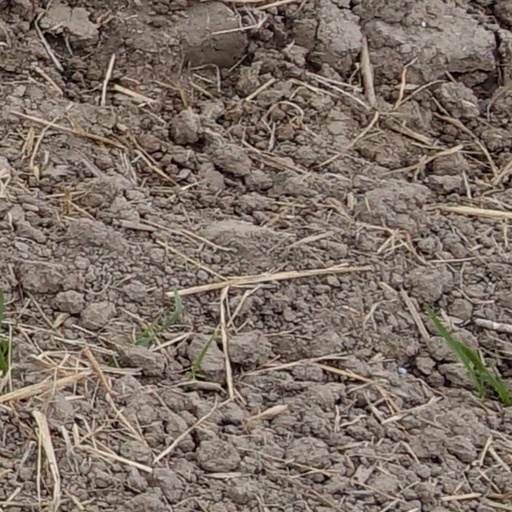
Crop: wheat